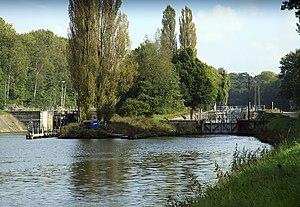
Cette page regroupe l'ensemble des monuments classés de la ville belge de Mol.